M. Azizur Rahman

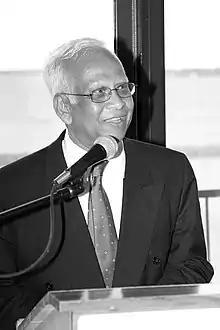
Dr. Azizur Rahman speaking in Canada

Md. Azizur Rahman (9 January 1941 – 16 June 2018), also known as Aziz, was a Bangladeshi-born inventor of modern energy-efficient electric motors that span multiple industry applications, based in Canada. He was an electrical engineer, professor, researcher and scientist. He is internationally recognized as one of the founding innovators of modern power engineering and a pioneer in the development and application of interior permanent magnet motors and associated drive technology-used in the world's first mass-produced hybrid vehicle, the Toyota Prius. Since launching the Prius in 1997, Toyota surpassed global sales of 15 million hybrid vehicles in 2020, all of which use Dr. Azizur Rahman's IPM motor drive. His research contributions were broad and adopted in a wide range of electric motor applications ranging from vacuum cleaners, air conditioners, elevators to aircraft.